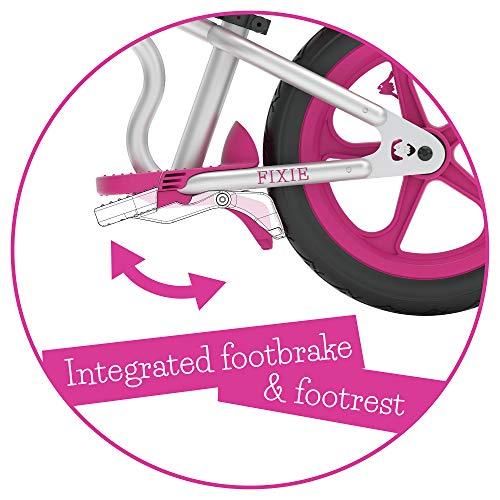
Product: Chillafish Fixie Fixed-Gear Styled Balance Bike with Integrated Footrest, Footbrake & Airless Rubberskin Tires, Pink
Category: Toys & Games | Tricycles, Scooters & Wagons | Ride-On Toys & Accessories
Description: Great Condition.
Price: $55.49
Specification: ProductDimensions:31x11x19inches|ItemWeight:2.2pounds|ShippingWeight:12.1pounds(Viewshippingratesandpolicies)|ASIN:B07DNZ5FVQ|Itemmodelnumber:CPFX01PIN|Manufacturerrecommendedage:24months-5years